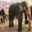
Label: elephant